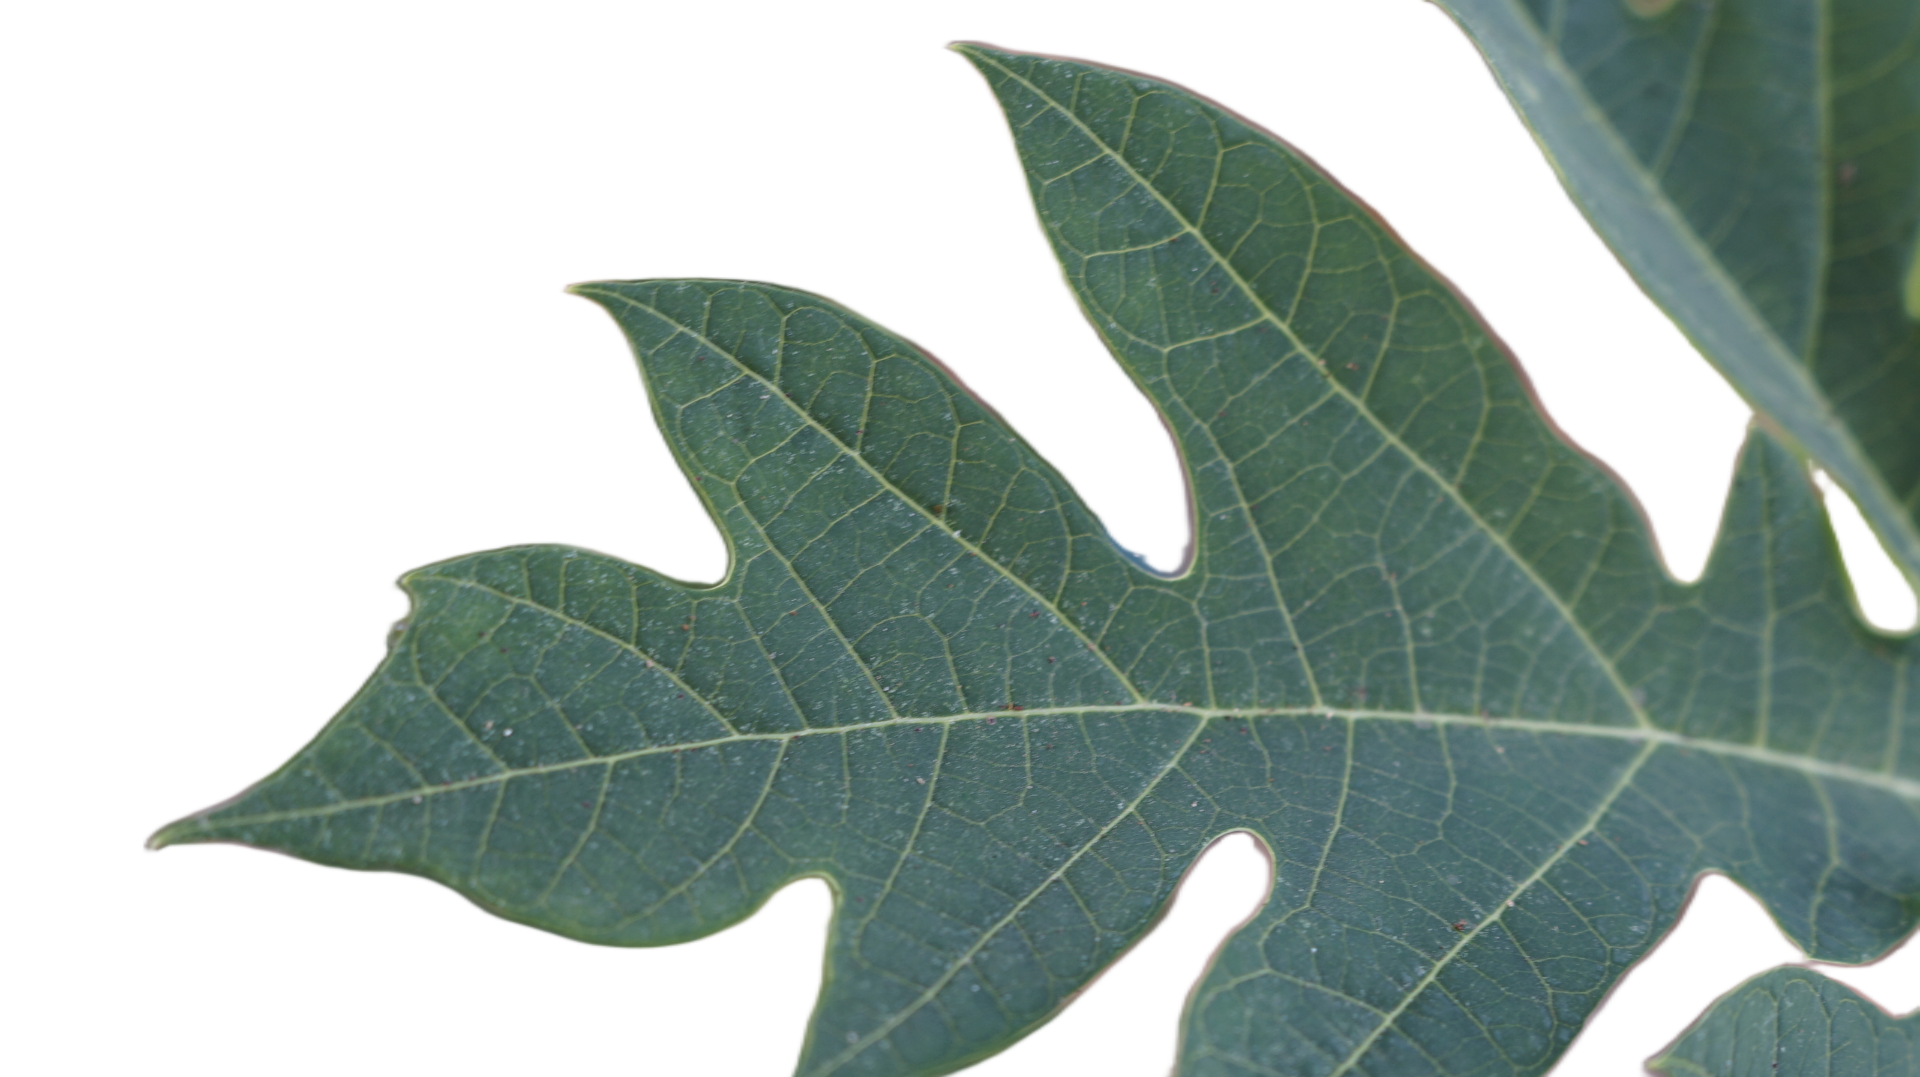
Crop: Papaya
Label: Healthy_leaf